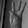
ASL letter: W